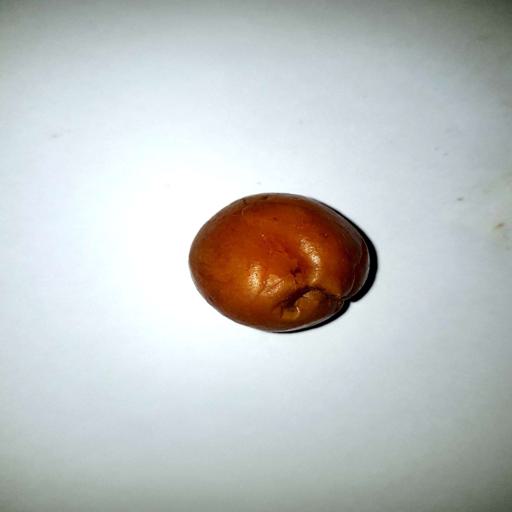
Label: bruised